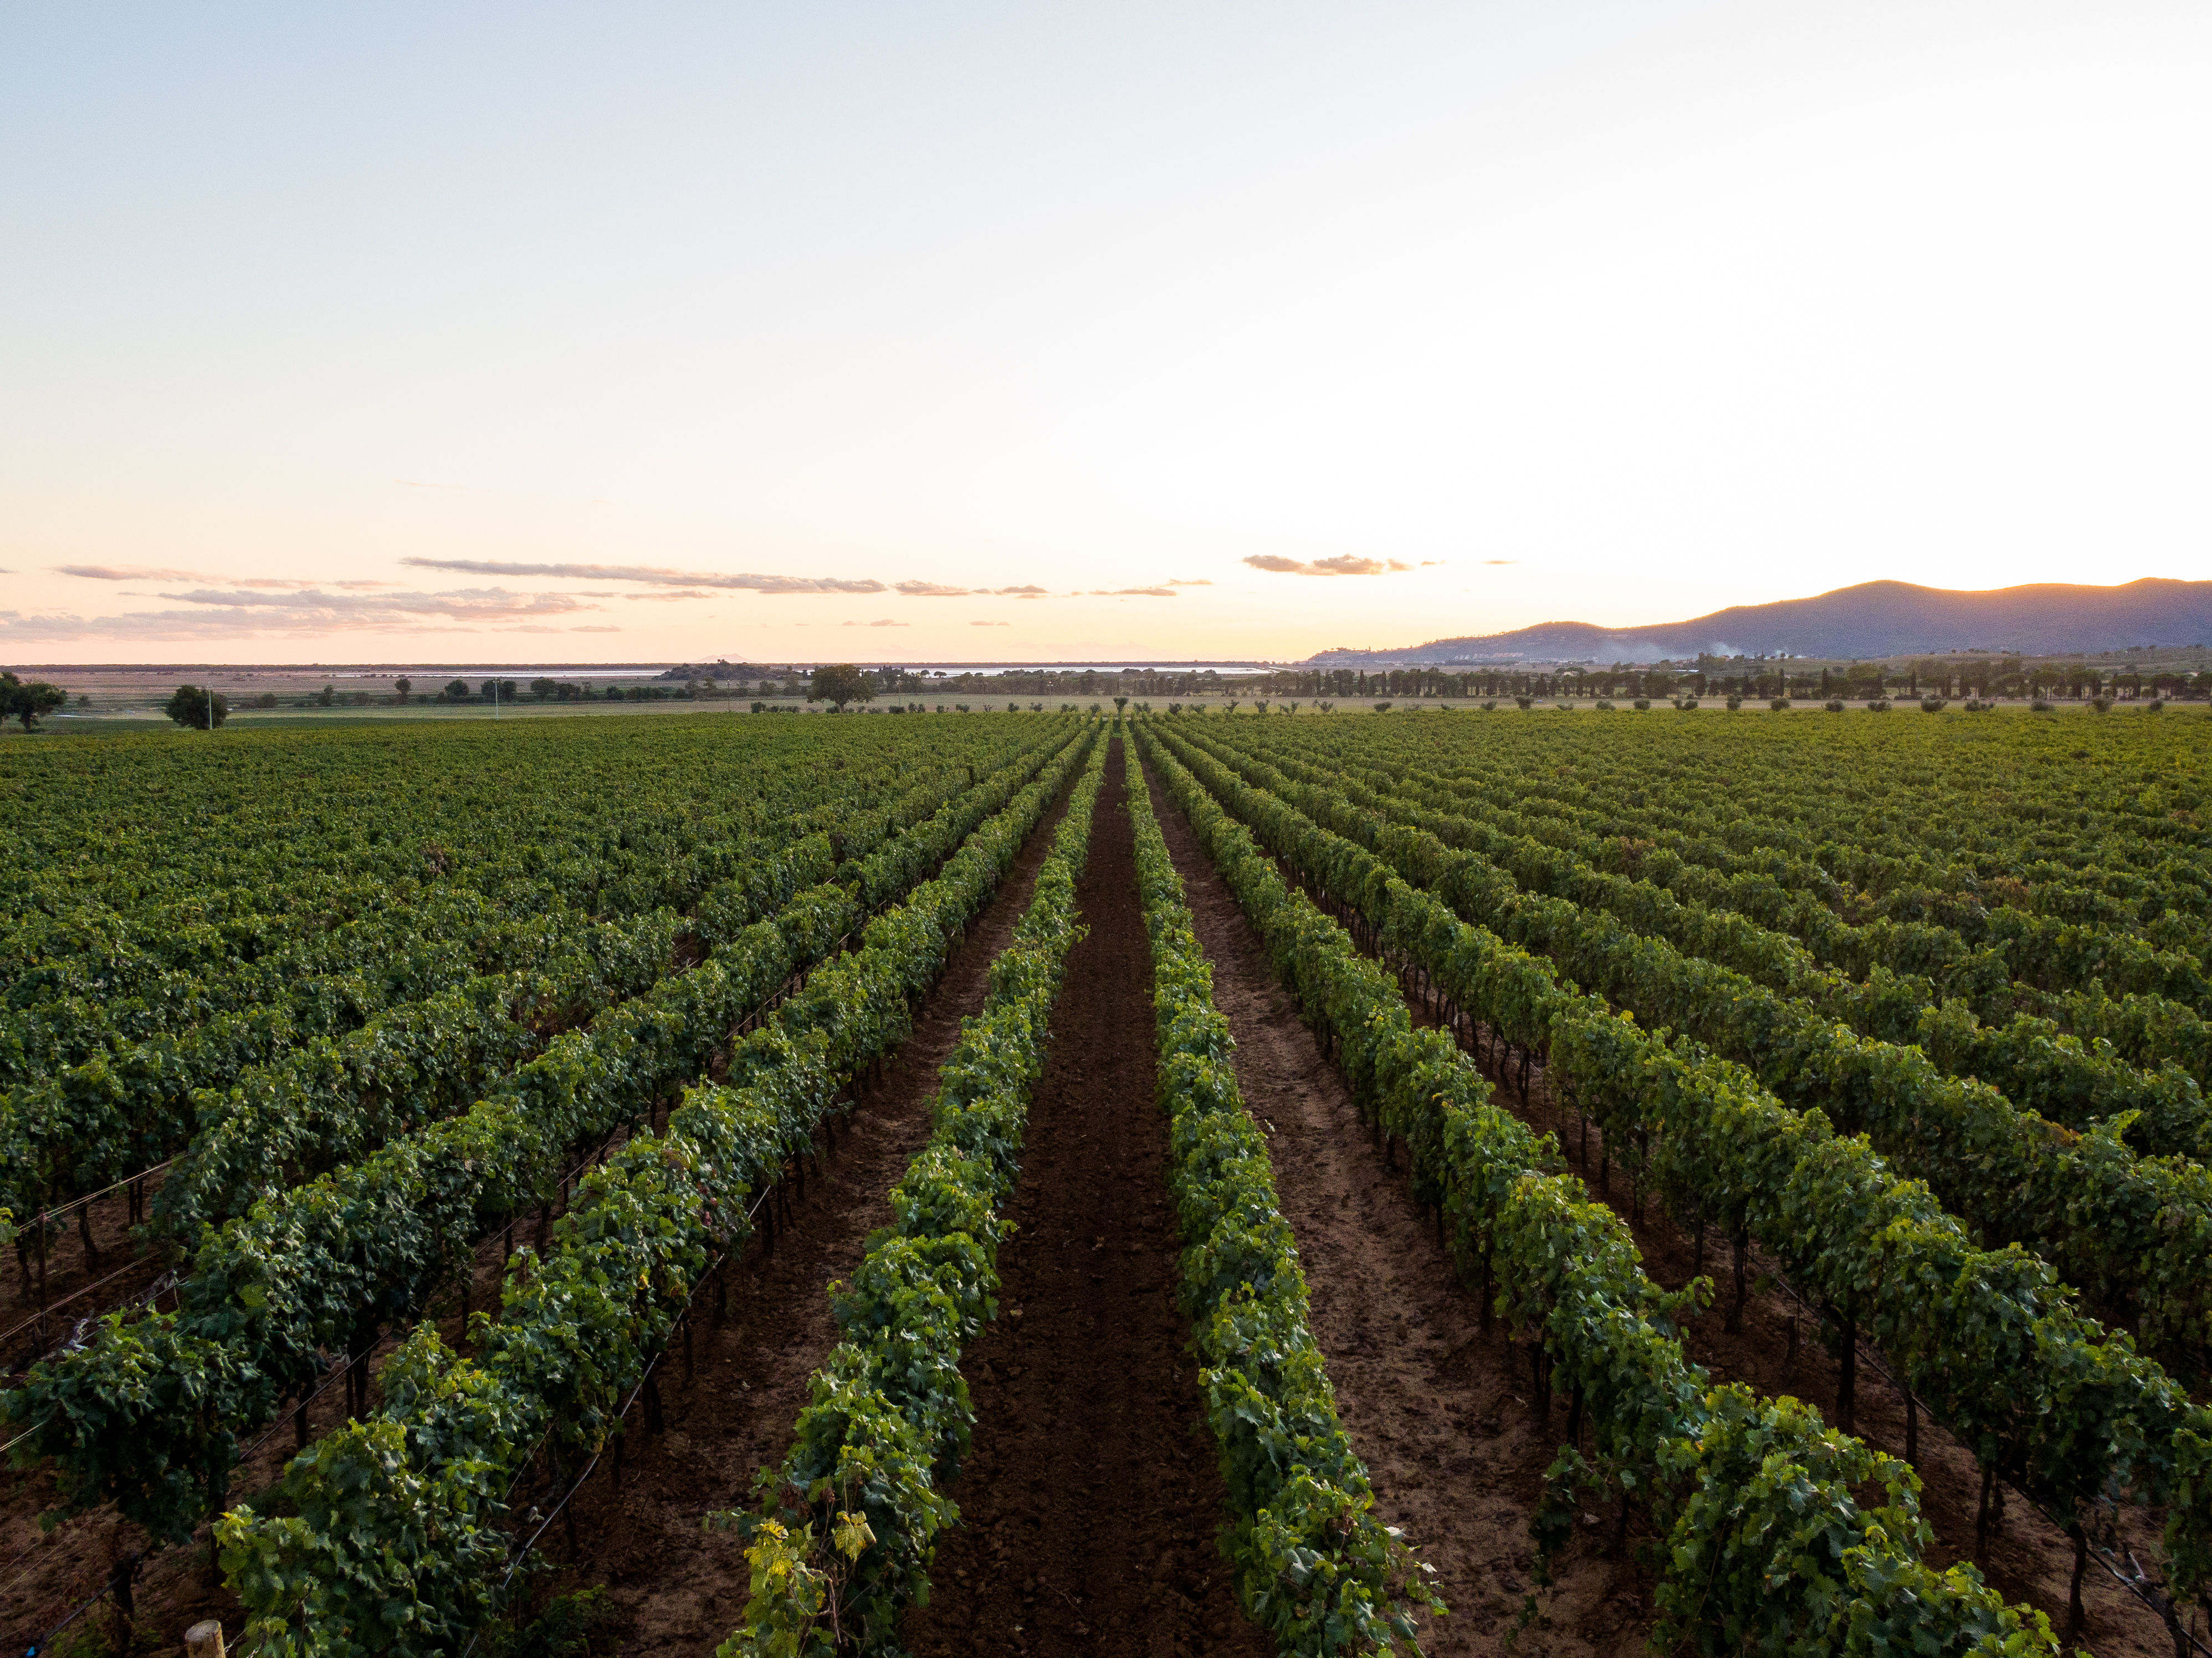
agriculture, field, crop, cash crop, plantation, farm, sky, plant, vineyard, horizon, rural area, soil, landscape